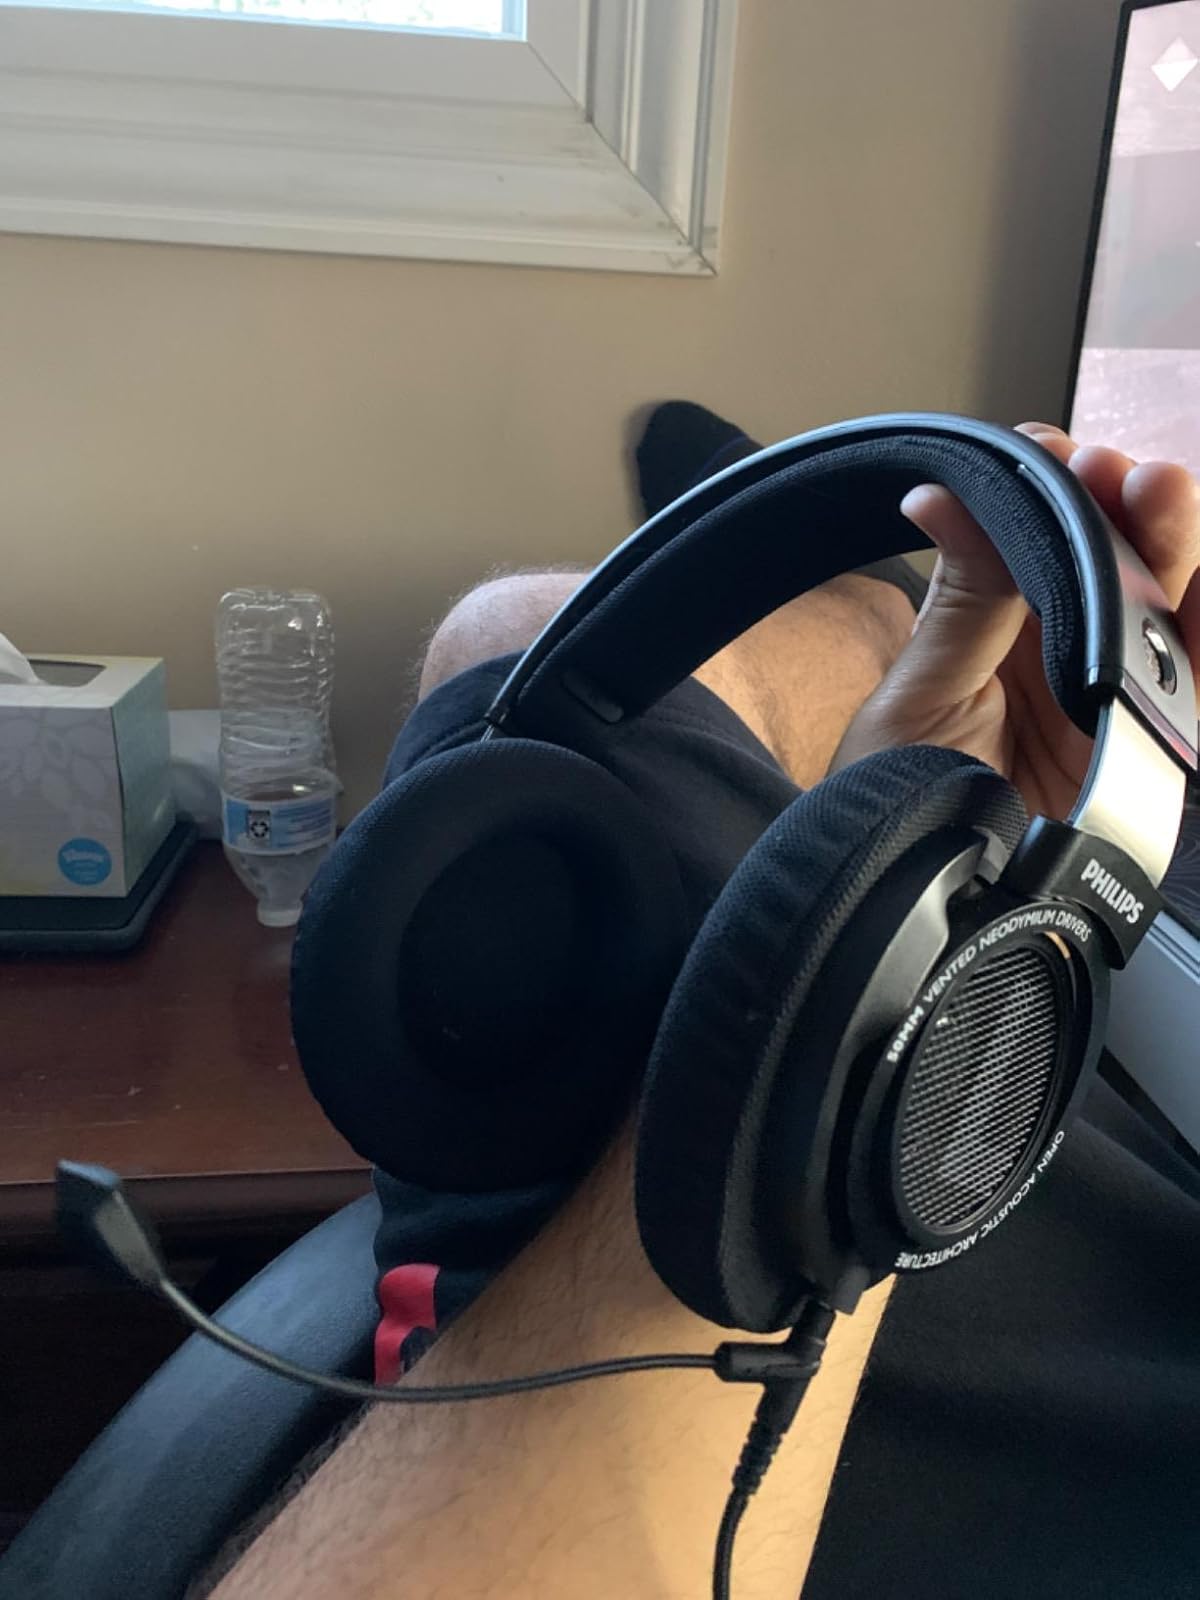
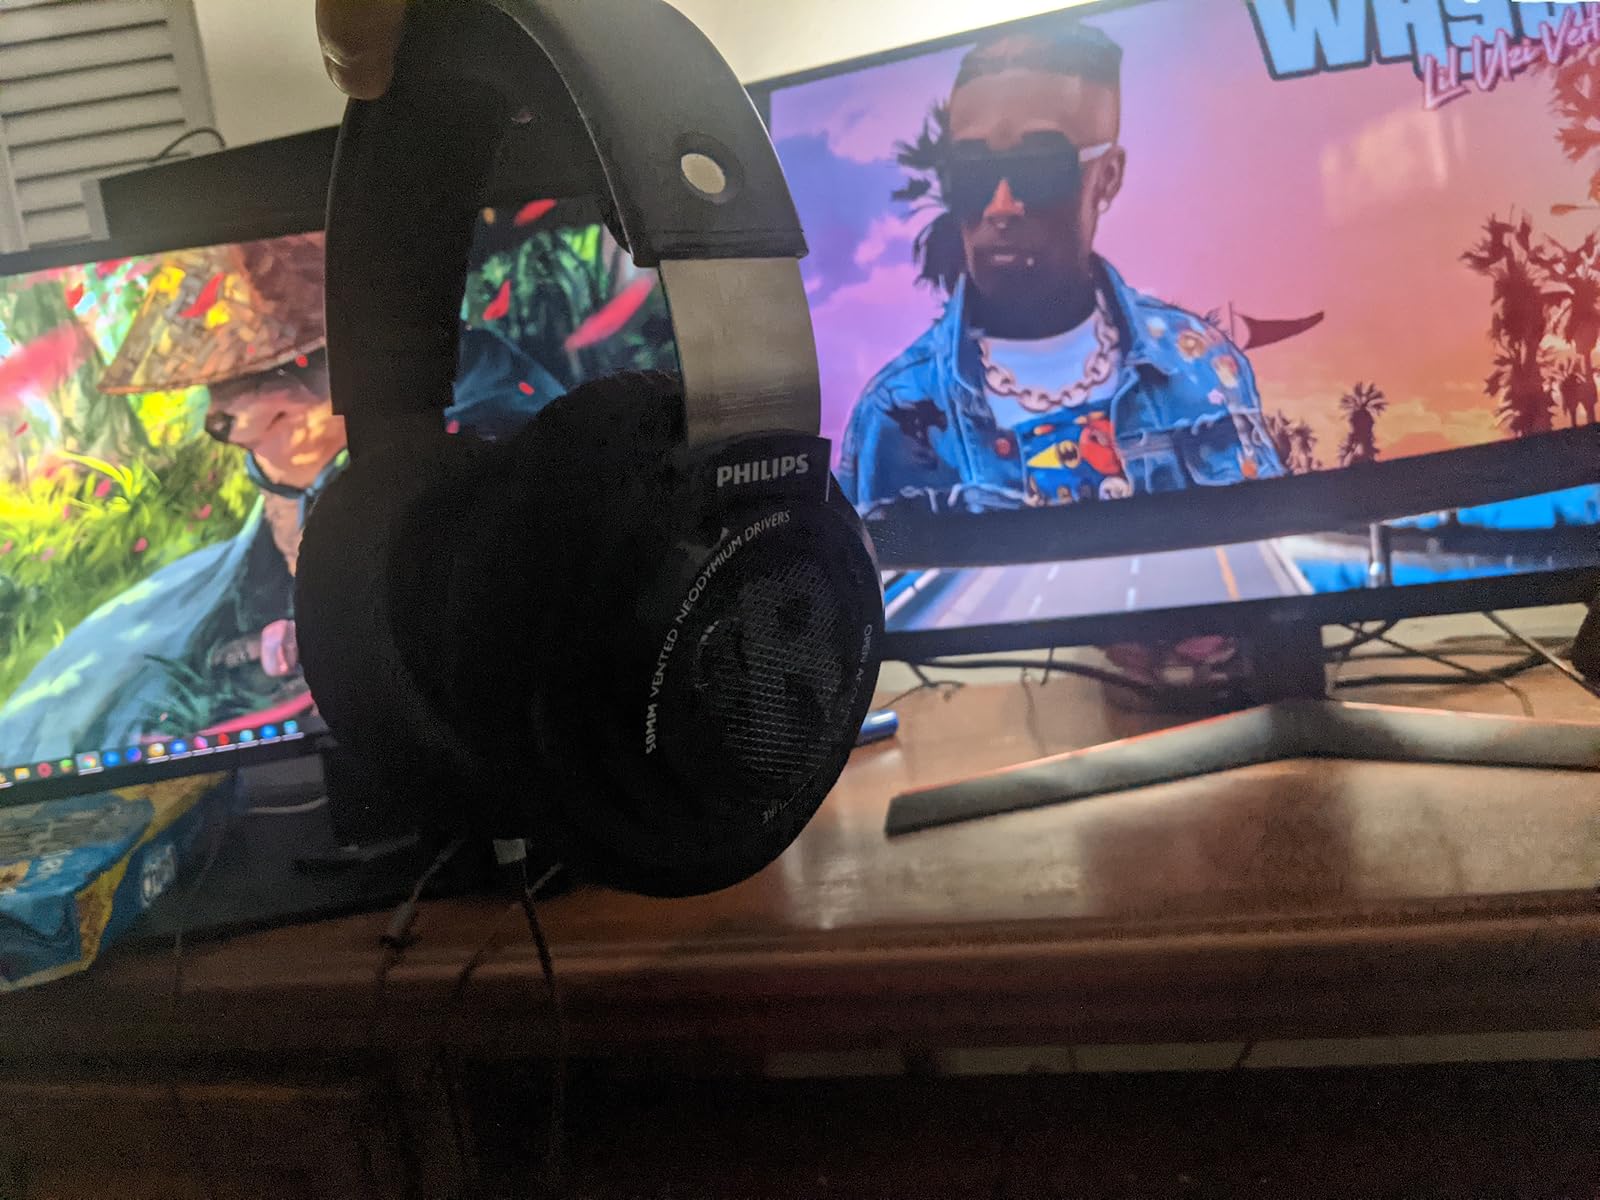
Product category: headphones
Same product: yes